James Austin (photographer)

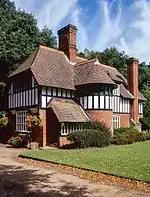
Thomas Jeckyll. The Lodge. Framingham Manor, Framingham Pigot, Norfolk. 1872

He went back to work at the Courtauld Institute for twelve years, travelling extensively around Europe to photograph historic architecture and sculpture for the Conway Library at the Courtauld. On his retirement he transferred his collection of negatives of architectural and sculptural subjects to the Conway Library whose archive of photographs is in the process of being digitised as part of the Courtauld Connects project.